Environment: real
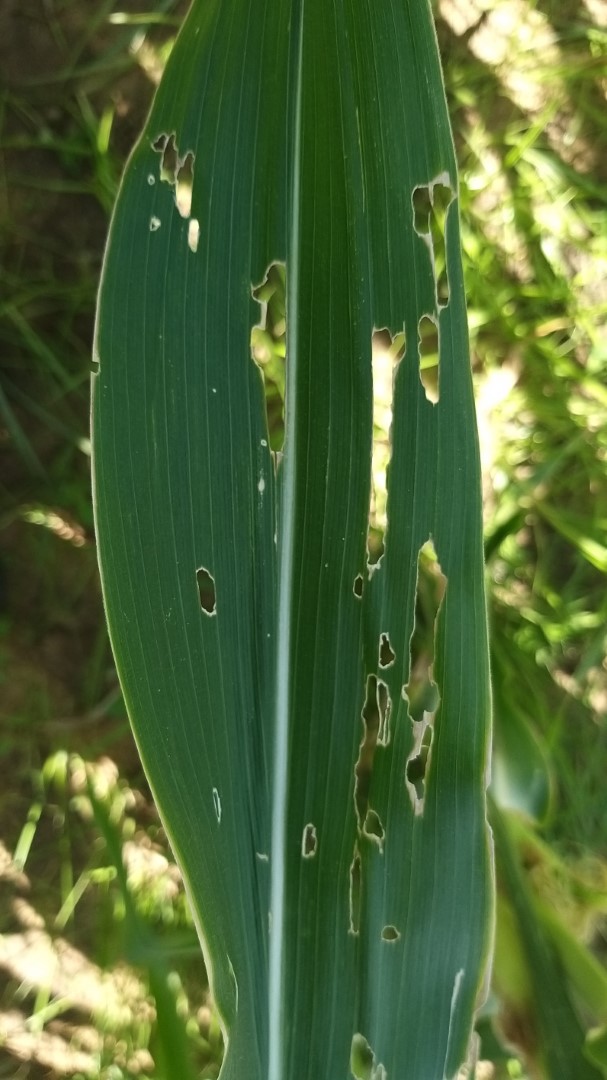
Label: fall_armyworm